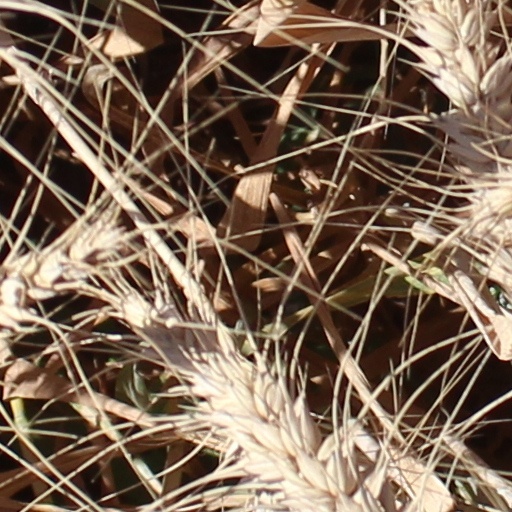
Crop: wheat